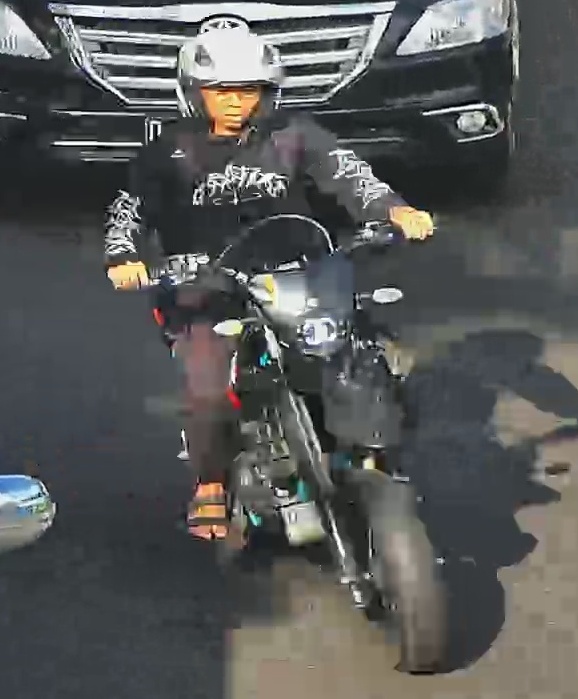
person-with-helmet: 1
person-without-helmet: 0